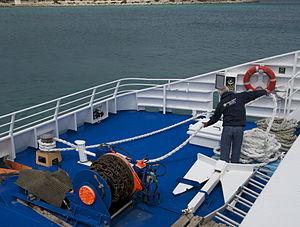
Un marin halant une amarre au cabestan, à bord du ""Dodecanesis Express"", île de Symi, Grèce"